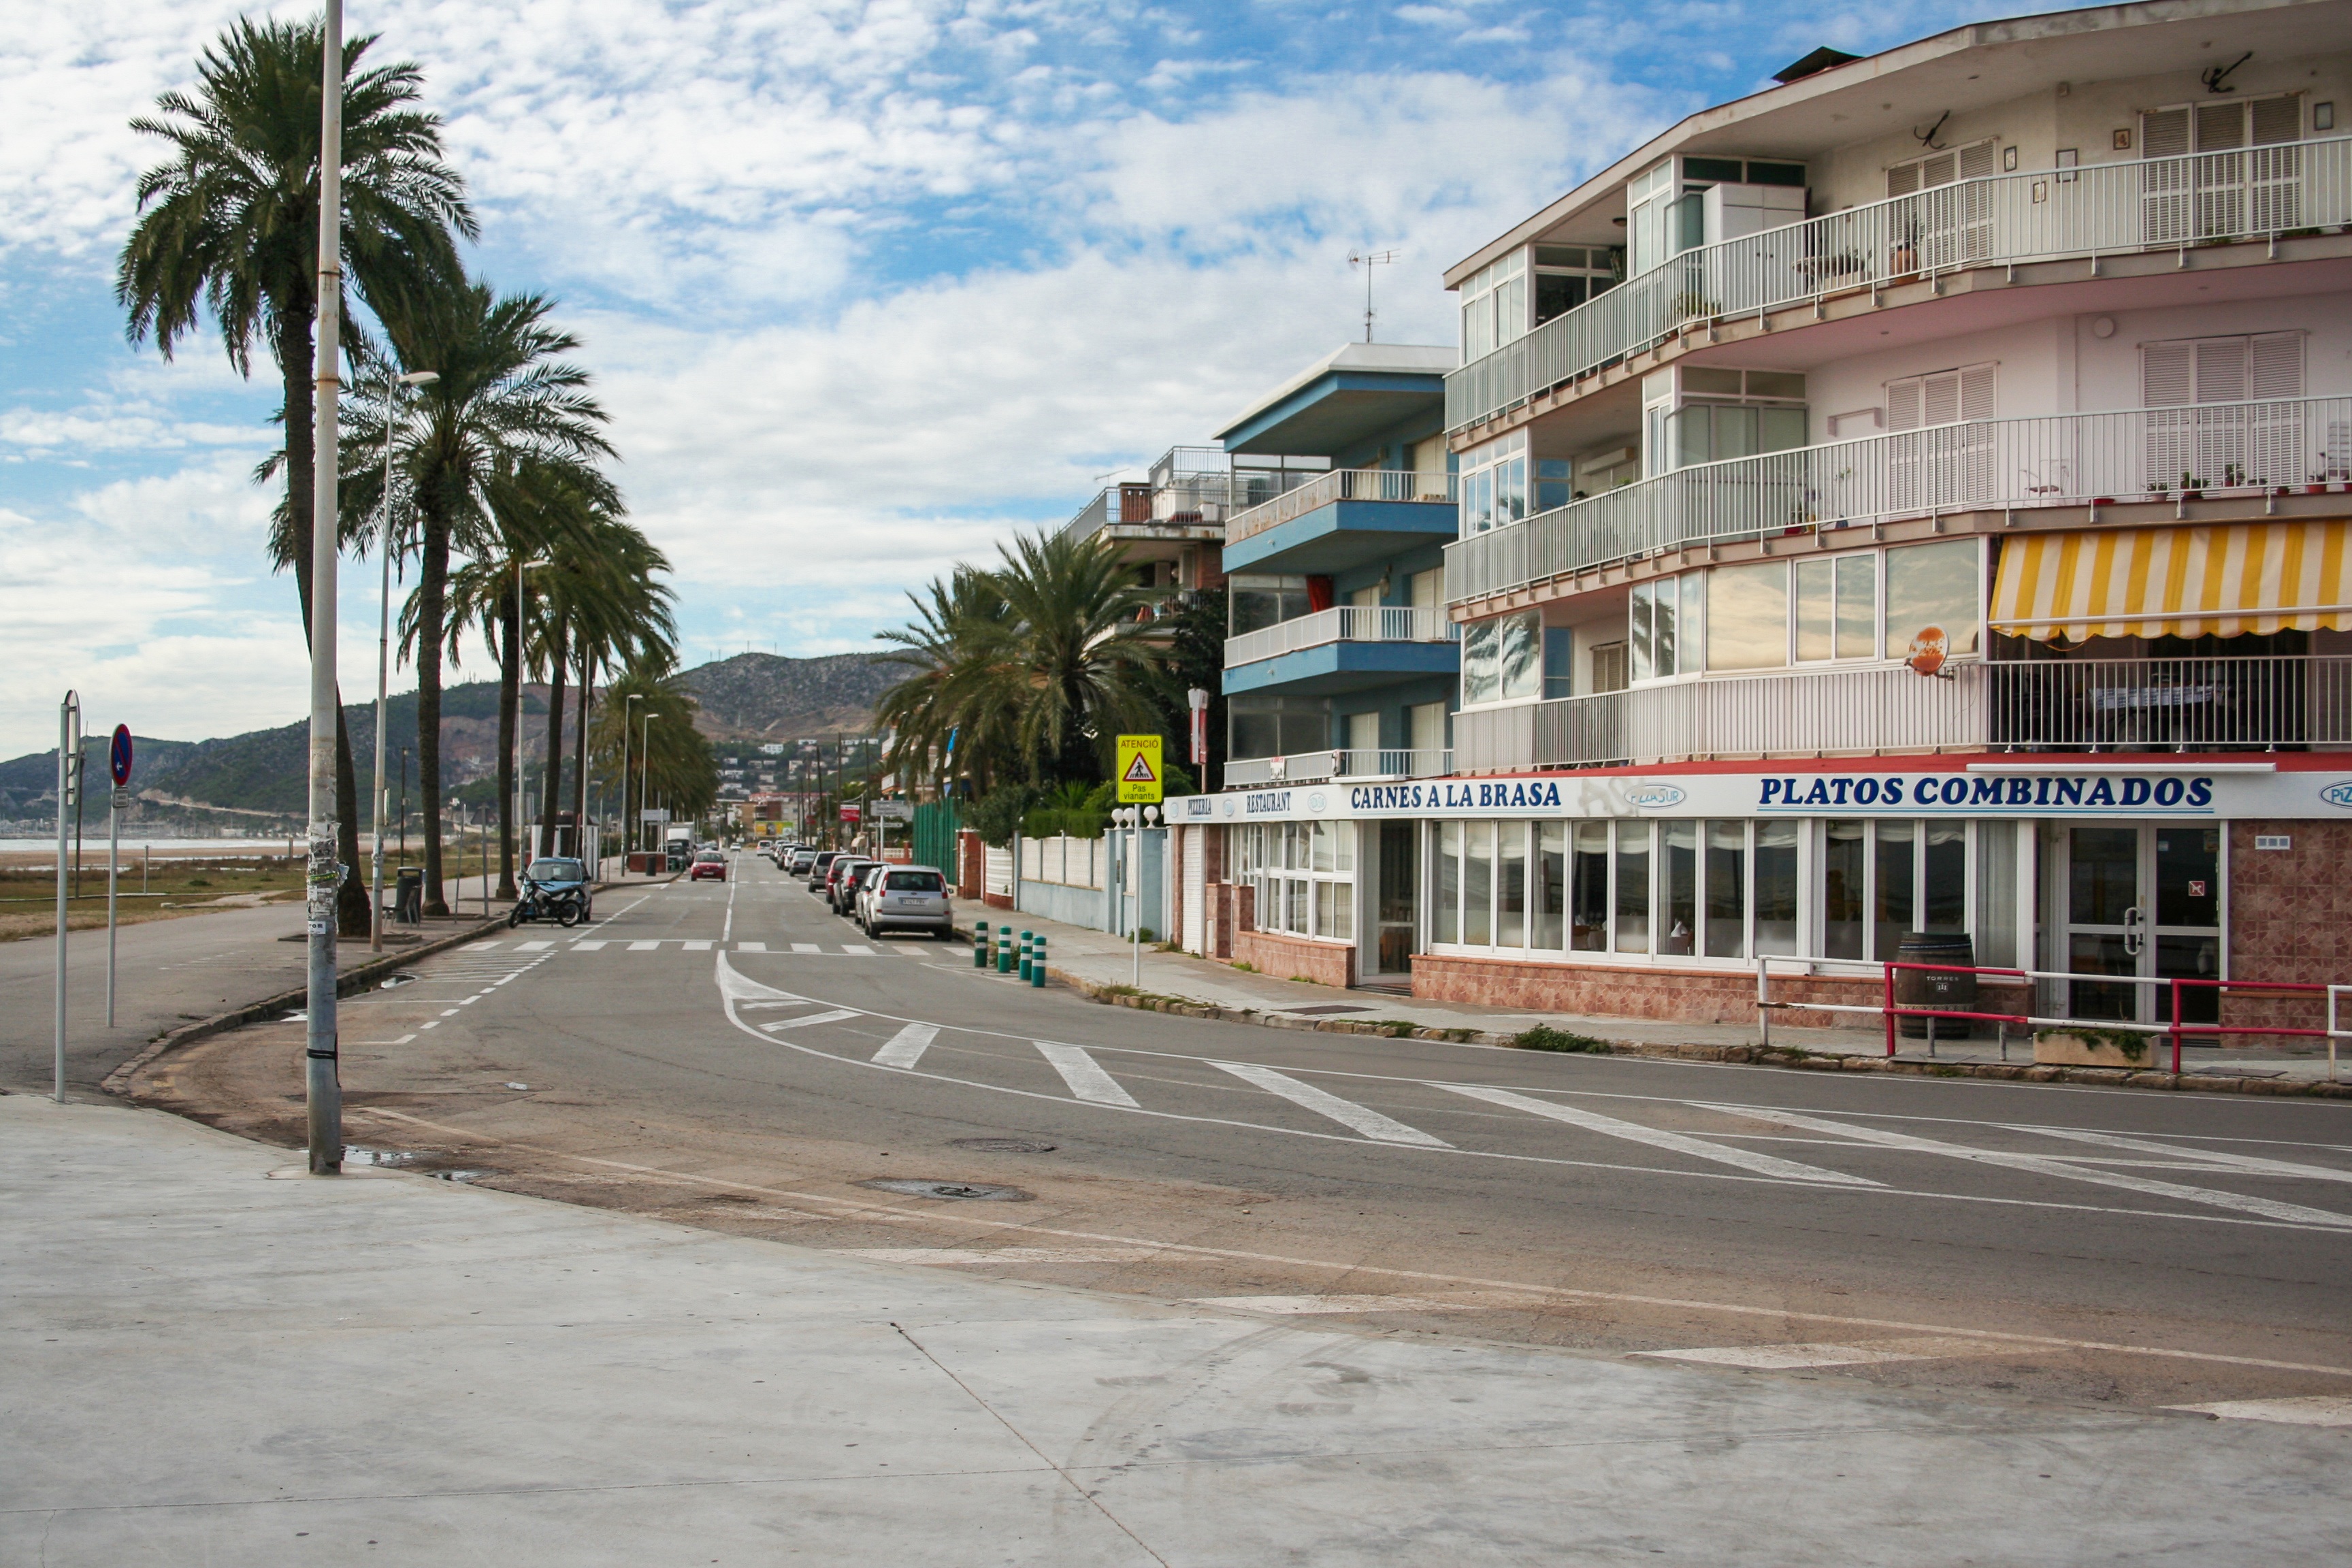
architecture, boardwalk, road, street, town, city, walkway, downtown, vacation, transport, vehicle, holiday, tourism, spain, holidays, palm trees, neighbourhood, residential area, human settlement